No. 664 Squadron AAC

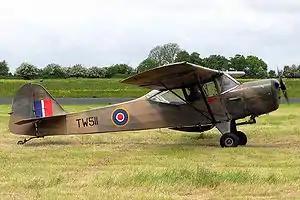
A postwar Auster Mk.V, restored in wartime colours.

The squadron was reformed in Minden as 664 Squadron of 4 Regiment, Army Air Corps in 1969.